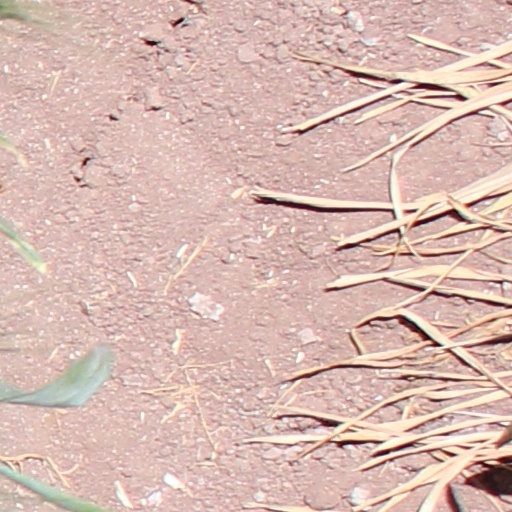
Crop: wheat